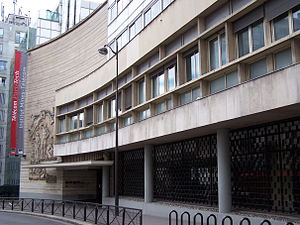
Télécom ParisTech
Télécom ParisTech
Télécom ParisTech er et fransk ingeniør-institut tilknyttet Université Paris-Saclay.